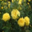
Label: rose